Coast guard

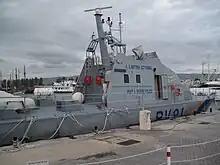
Cyprus Port and Marine Police jet FPB (Fast sea Patrol Boat)

In addition to the roles of a traditional navy, the Brazilian Navy also carries out the role of organizing the merchant navy and other operational safety missions traditionally conducted by a coast guard. Other roles include: Conducting national maritime policy, and implementing and enforcing laws and regulations with respect to the sea and inland waters.